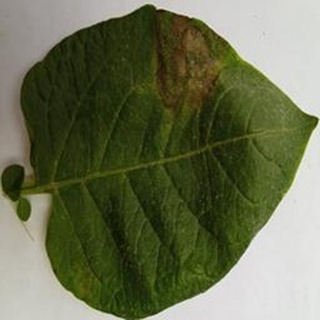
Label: potato_late_blight